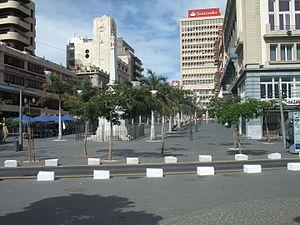
La Plaza de La Candelaria est une place du centre ville de Santa Cruz de Tenerife située à côté de la Place d'Espagne. La Plaza de la Candelaria est la place la plus importante de la ville après la Place d'Espagne.